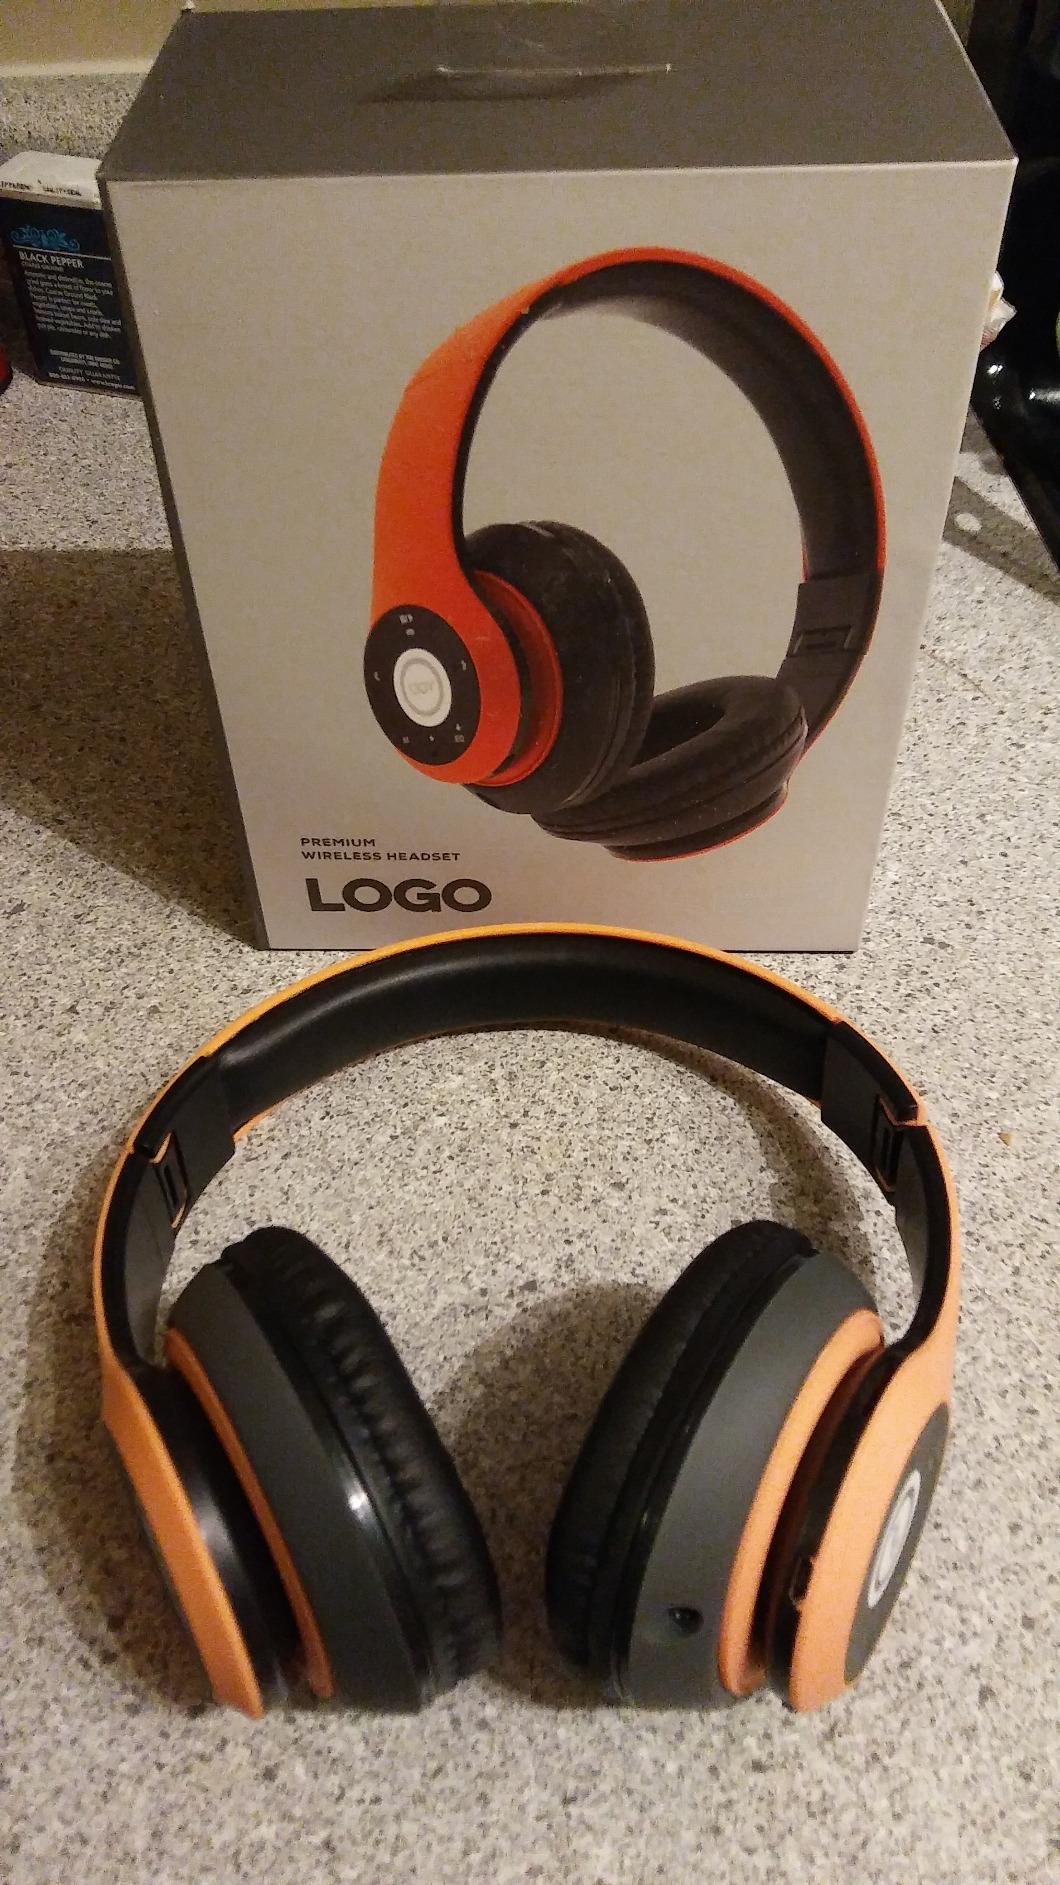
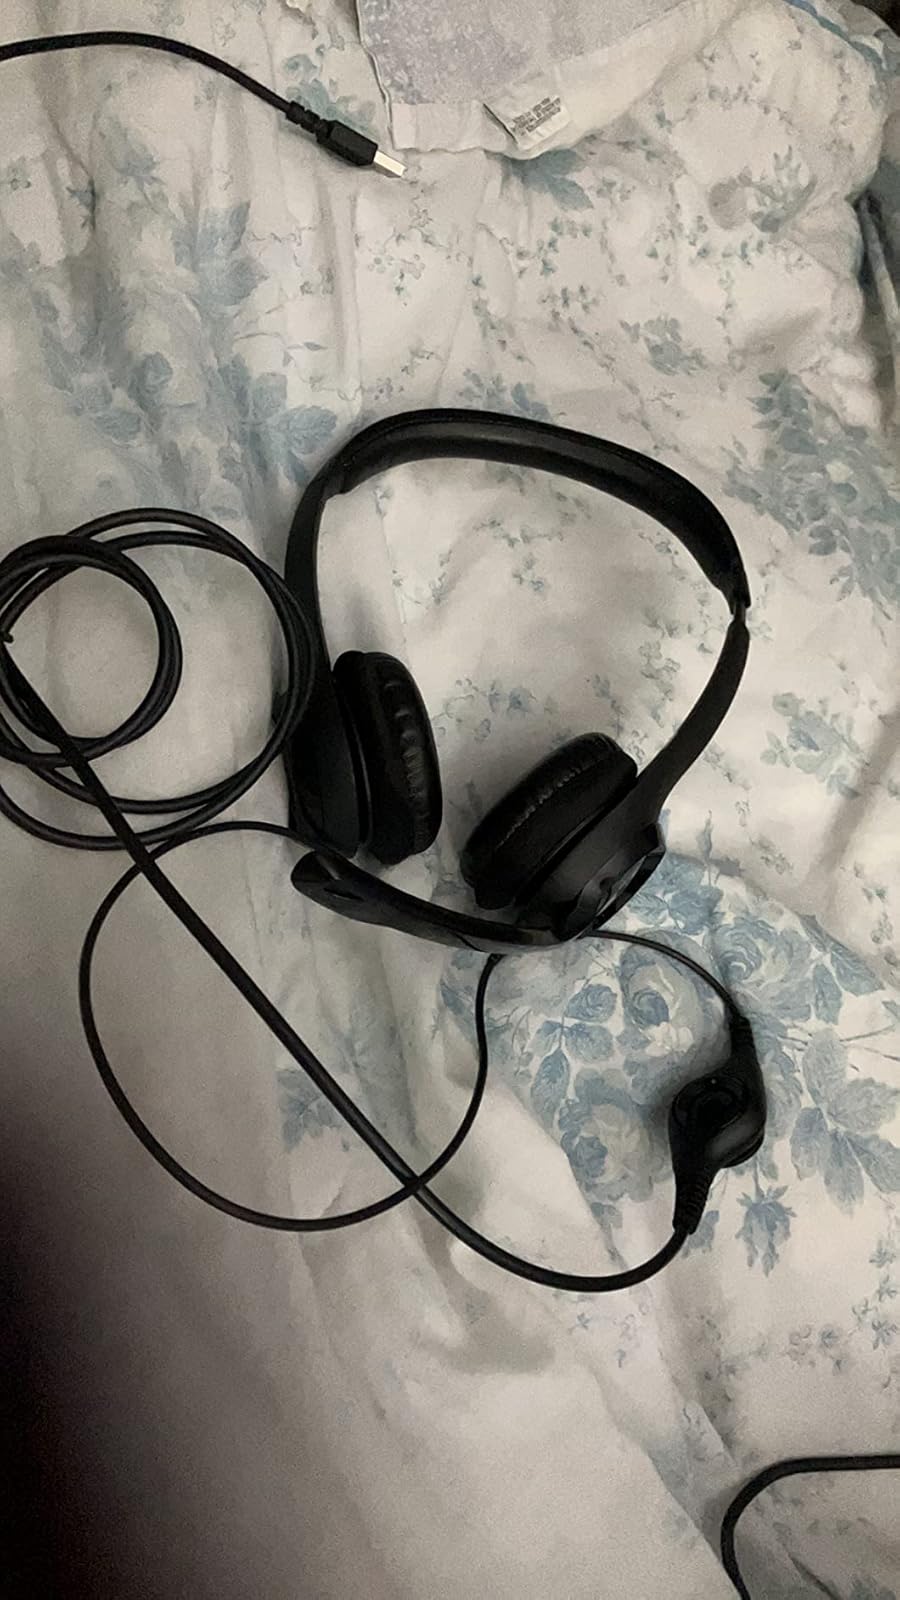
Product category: headphones
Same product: no